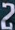
Number: 2